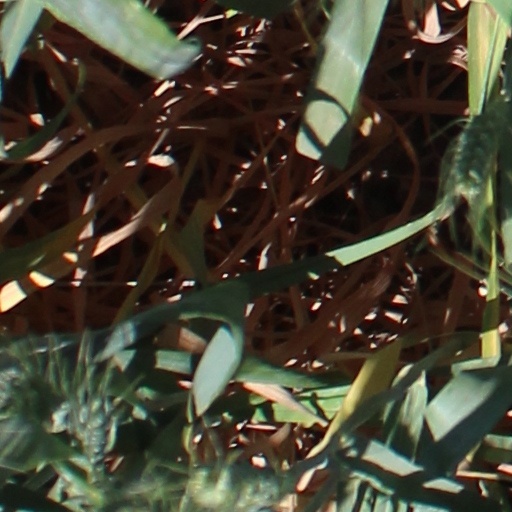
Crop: wheat